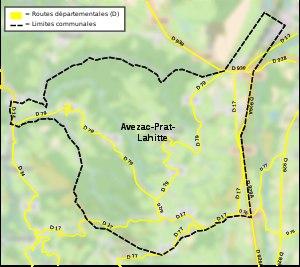
Avezac-Prat-Lahitte est une commune française située dans le sud de la France, en région Occitanie, dans le département des Hautes-Pyrénées et plus précisément dans les baronnies des Pyrénées. Ses habitants sont appelés les Avezacais.